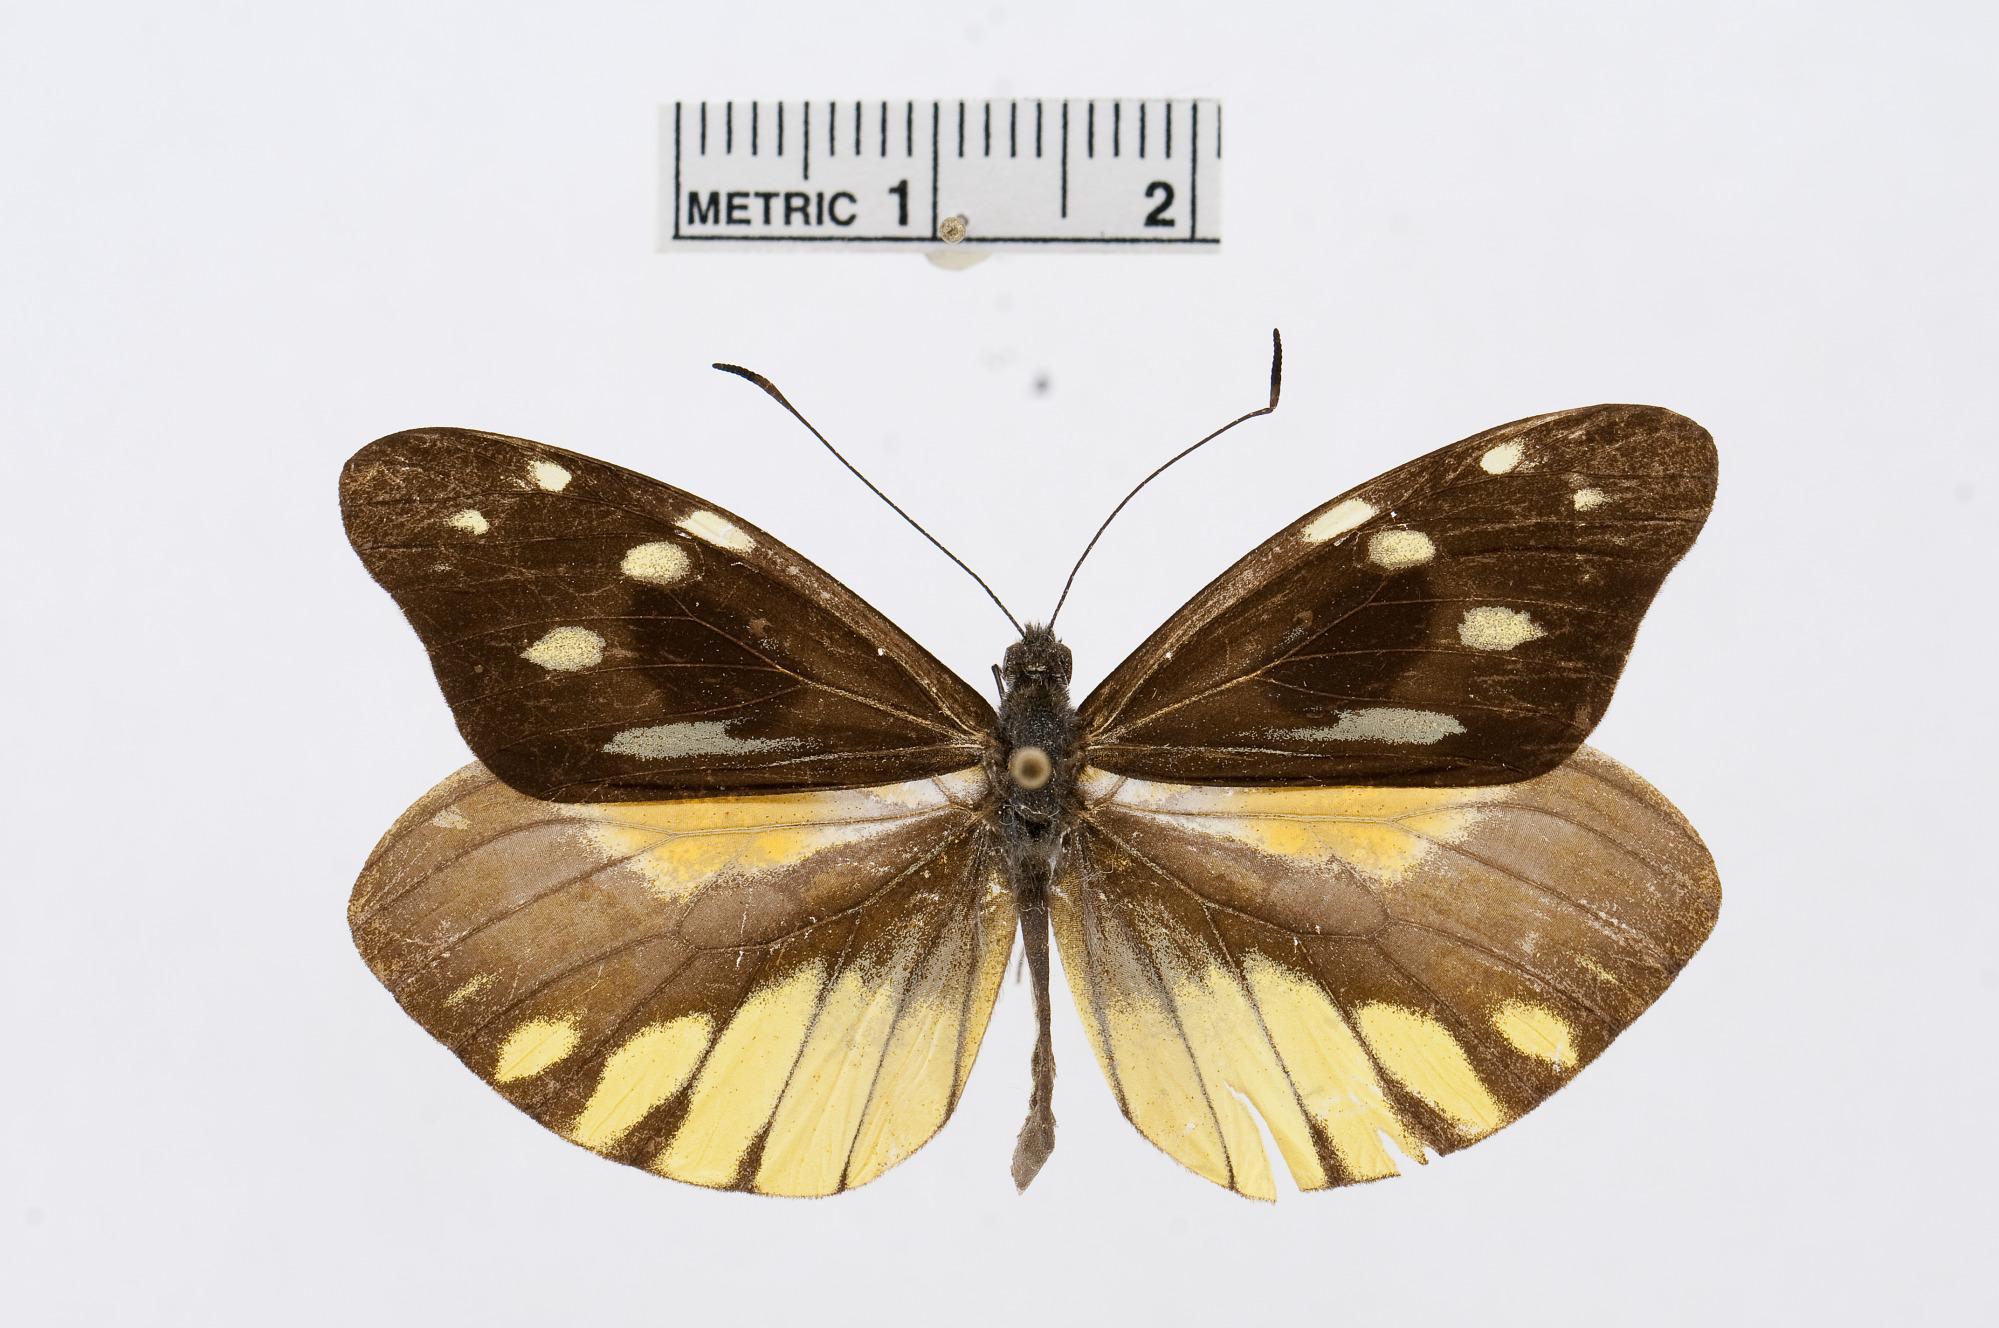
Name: Dismorphia lewyi
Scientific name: Dismorphia lewyi
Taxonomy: Animalia, Arthropoda, Hexapoda, Insecta, Lepidoptera, Pieridae, Dismorphiinae